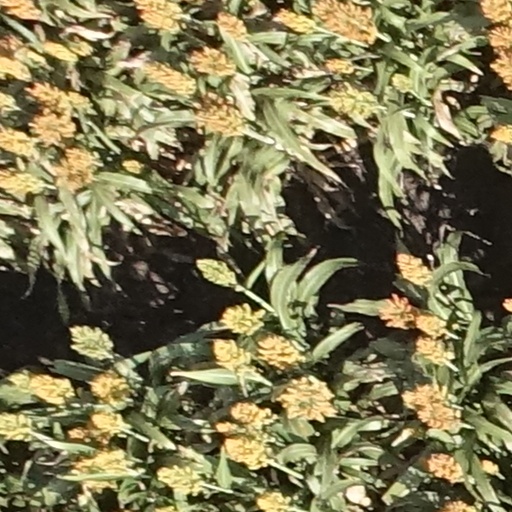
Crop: sorghum